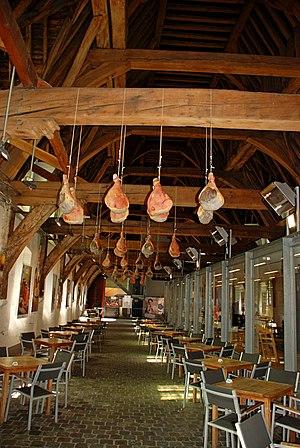
Belgique - Gand - Grande Boucherie (Groot Vleeshuis 1407-1419)
La Grande Boucherie est un marché médiéval couvert de style gothique situé au centre de la ville de Gand, dans la province de Flandre-Orientale en Belgique.